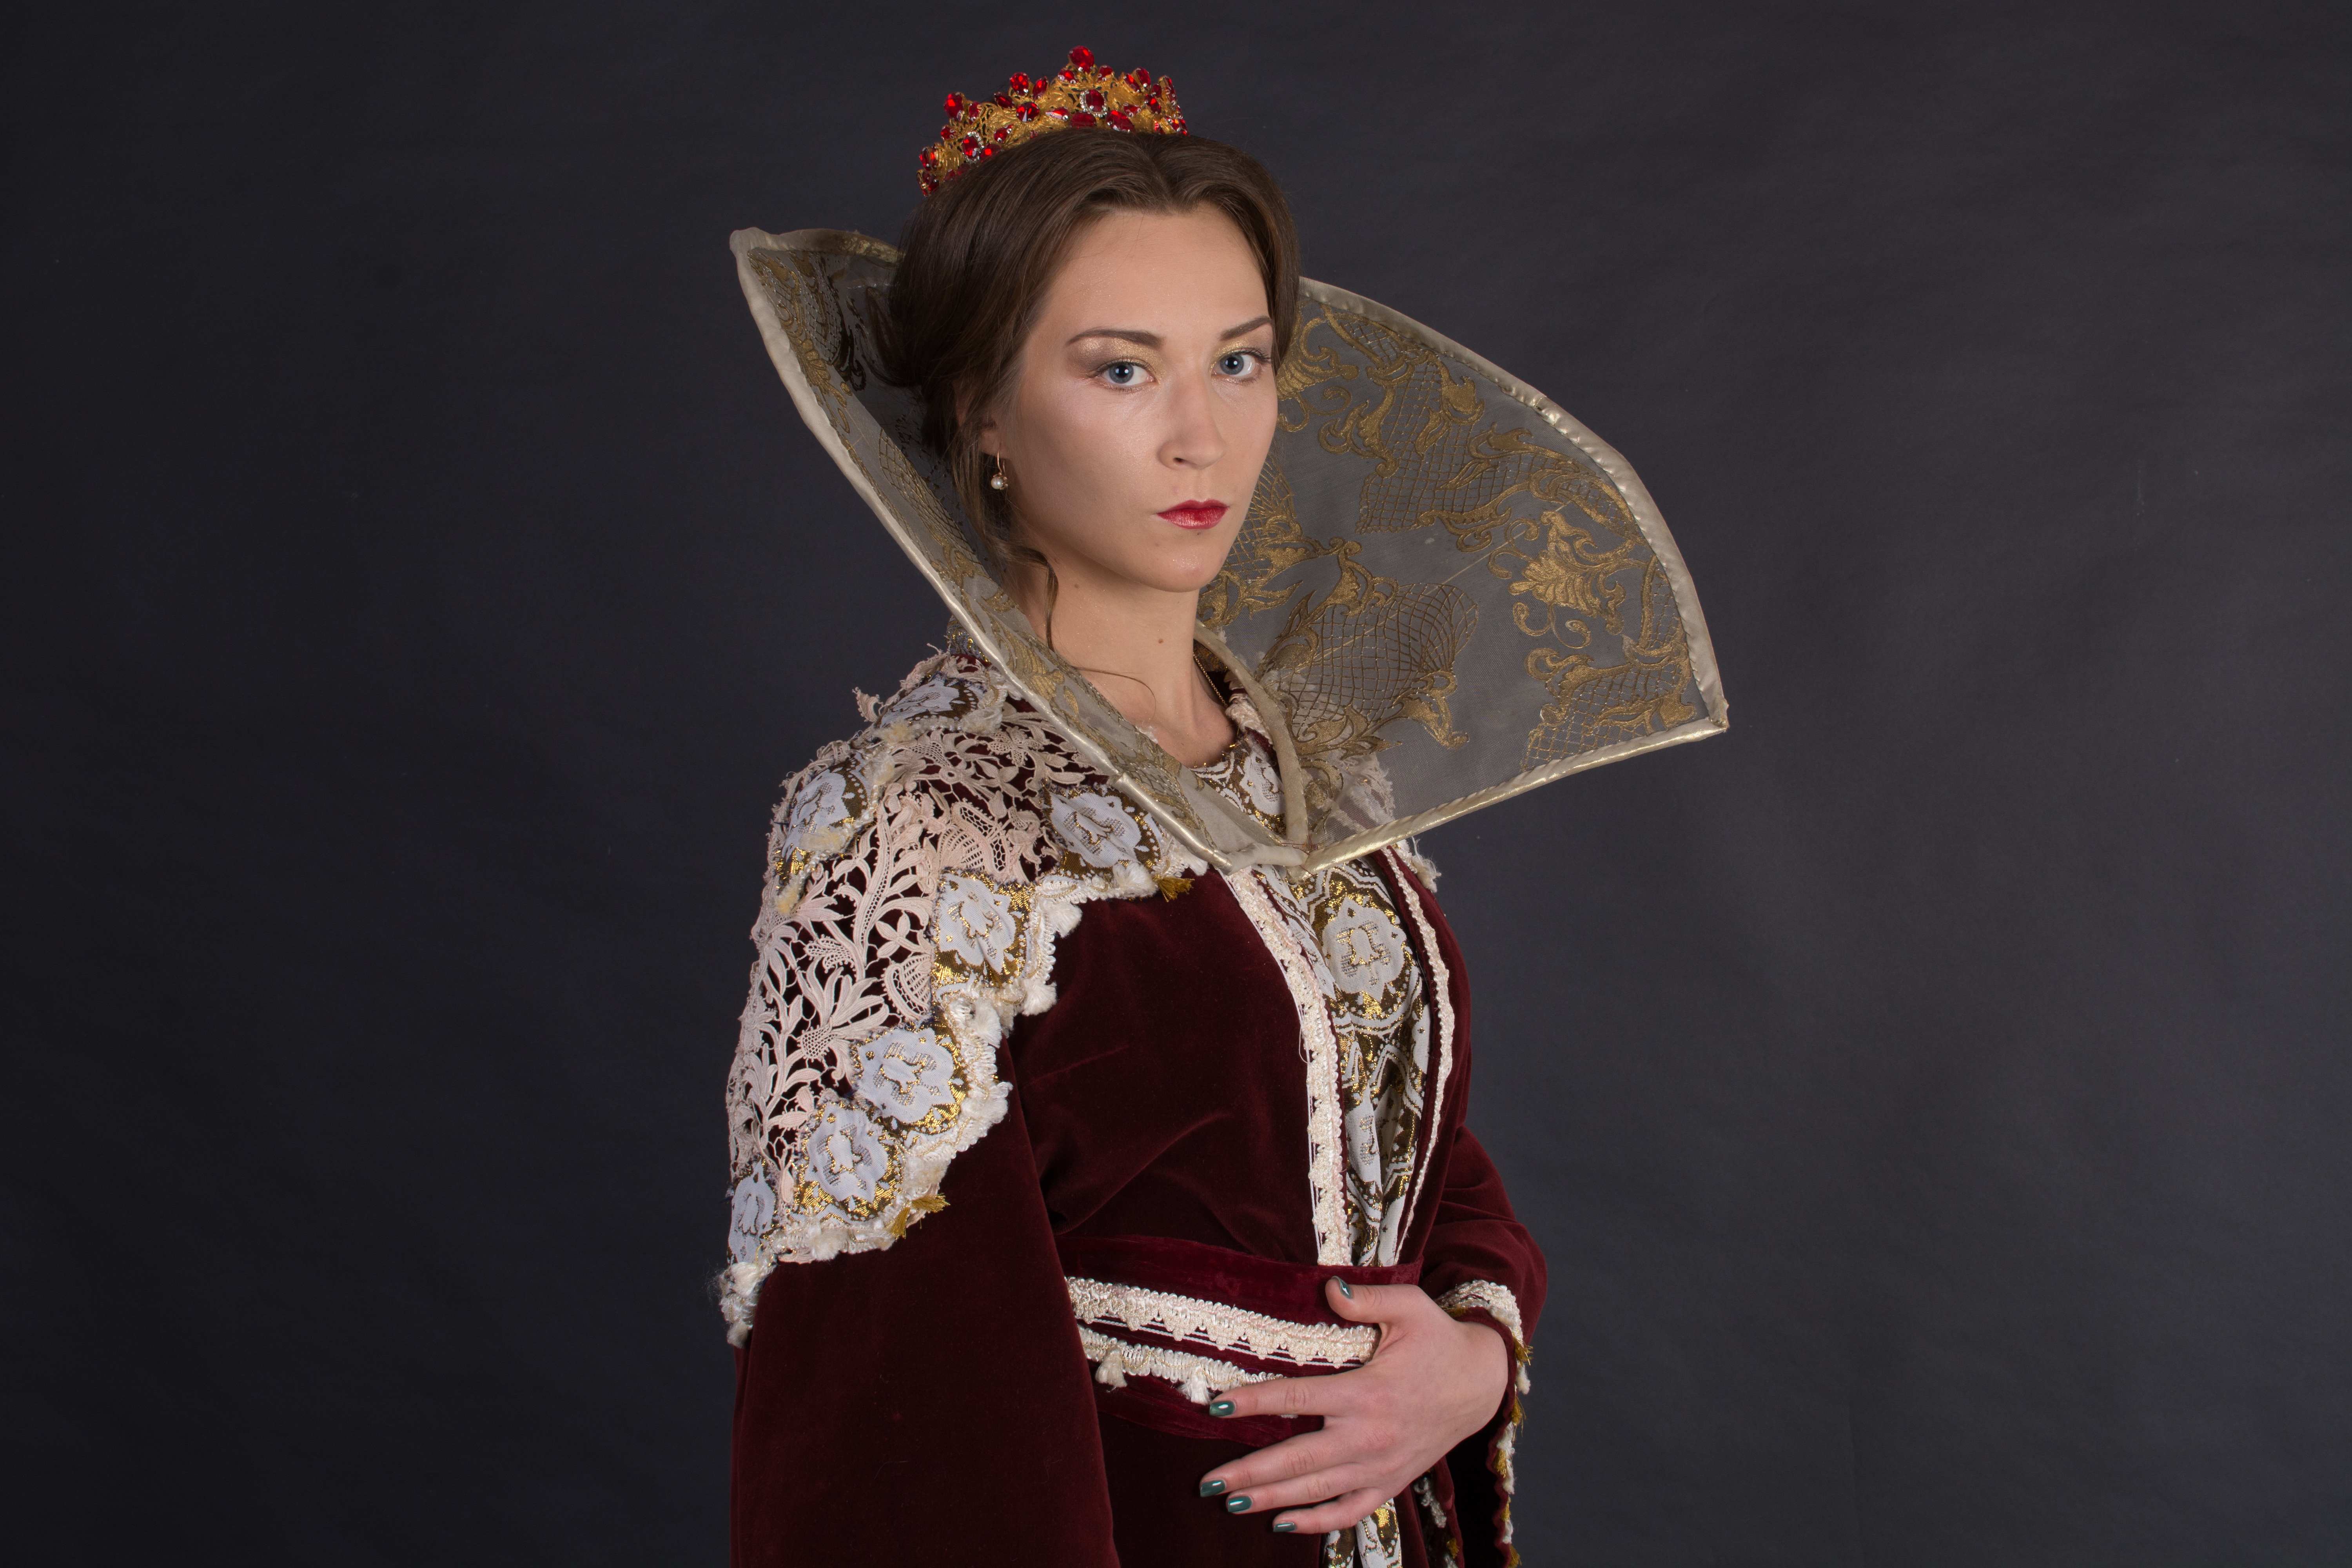
girl, woman, hair, photographer, retro, view, photo, female, portrait, model, youth, magazine, fashion, clothing, outerwear, hairstyle, long hair, dress, women, queen, beauty, beautiful, sexy, style, posture, costume, photoshoot, emotions, cosmetics, handsomely, photo shoot, fashion model